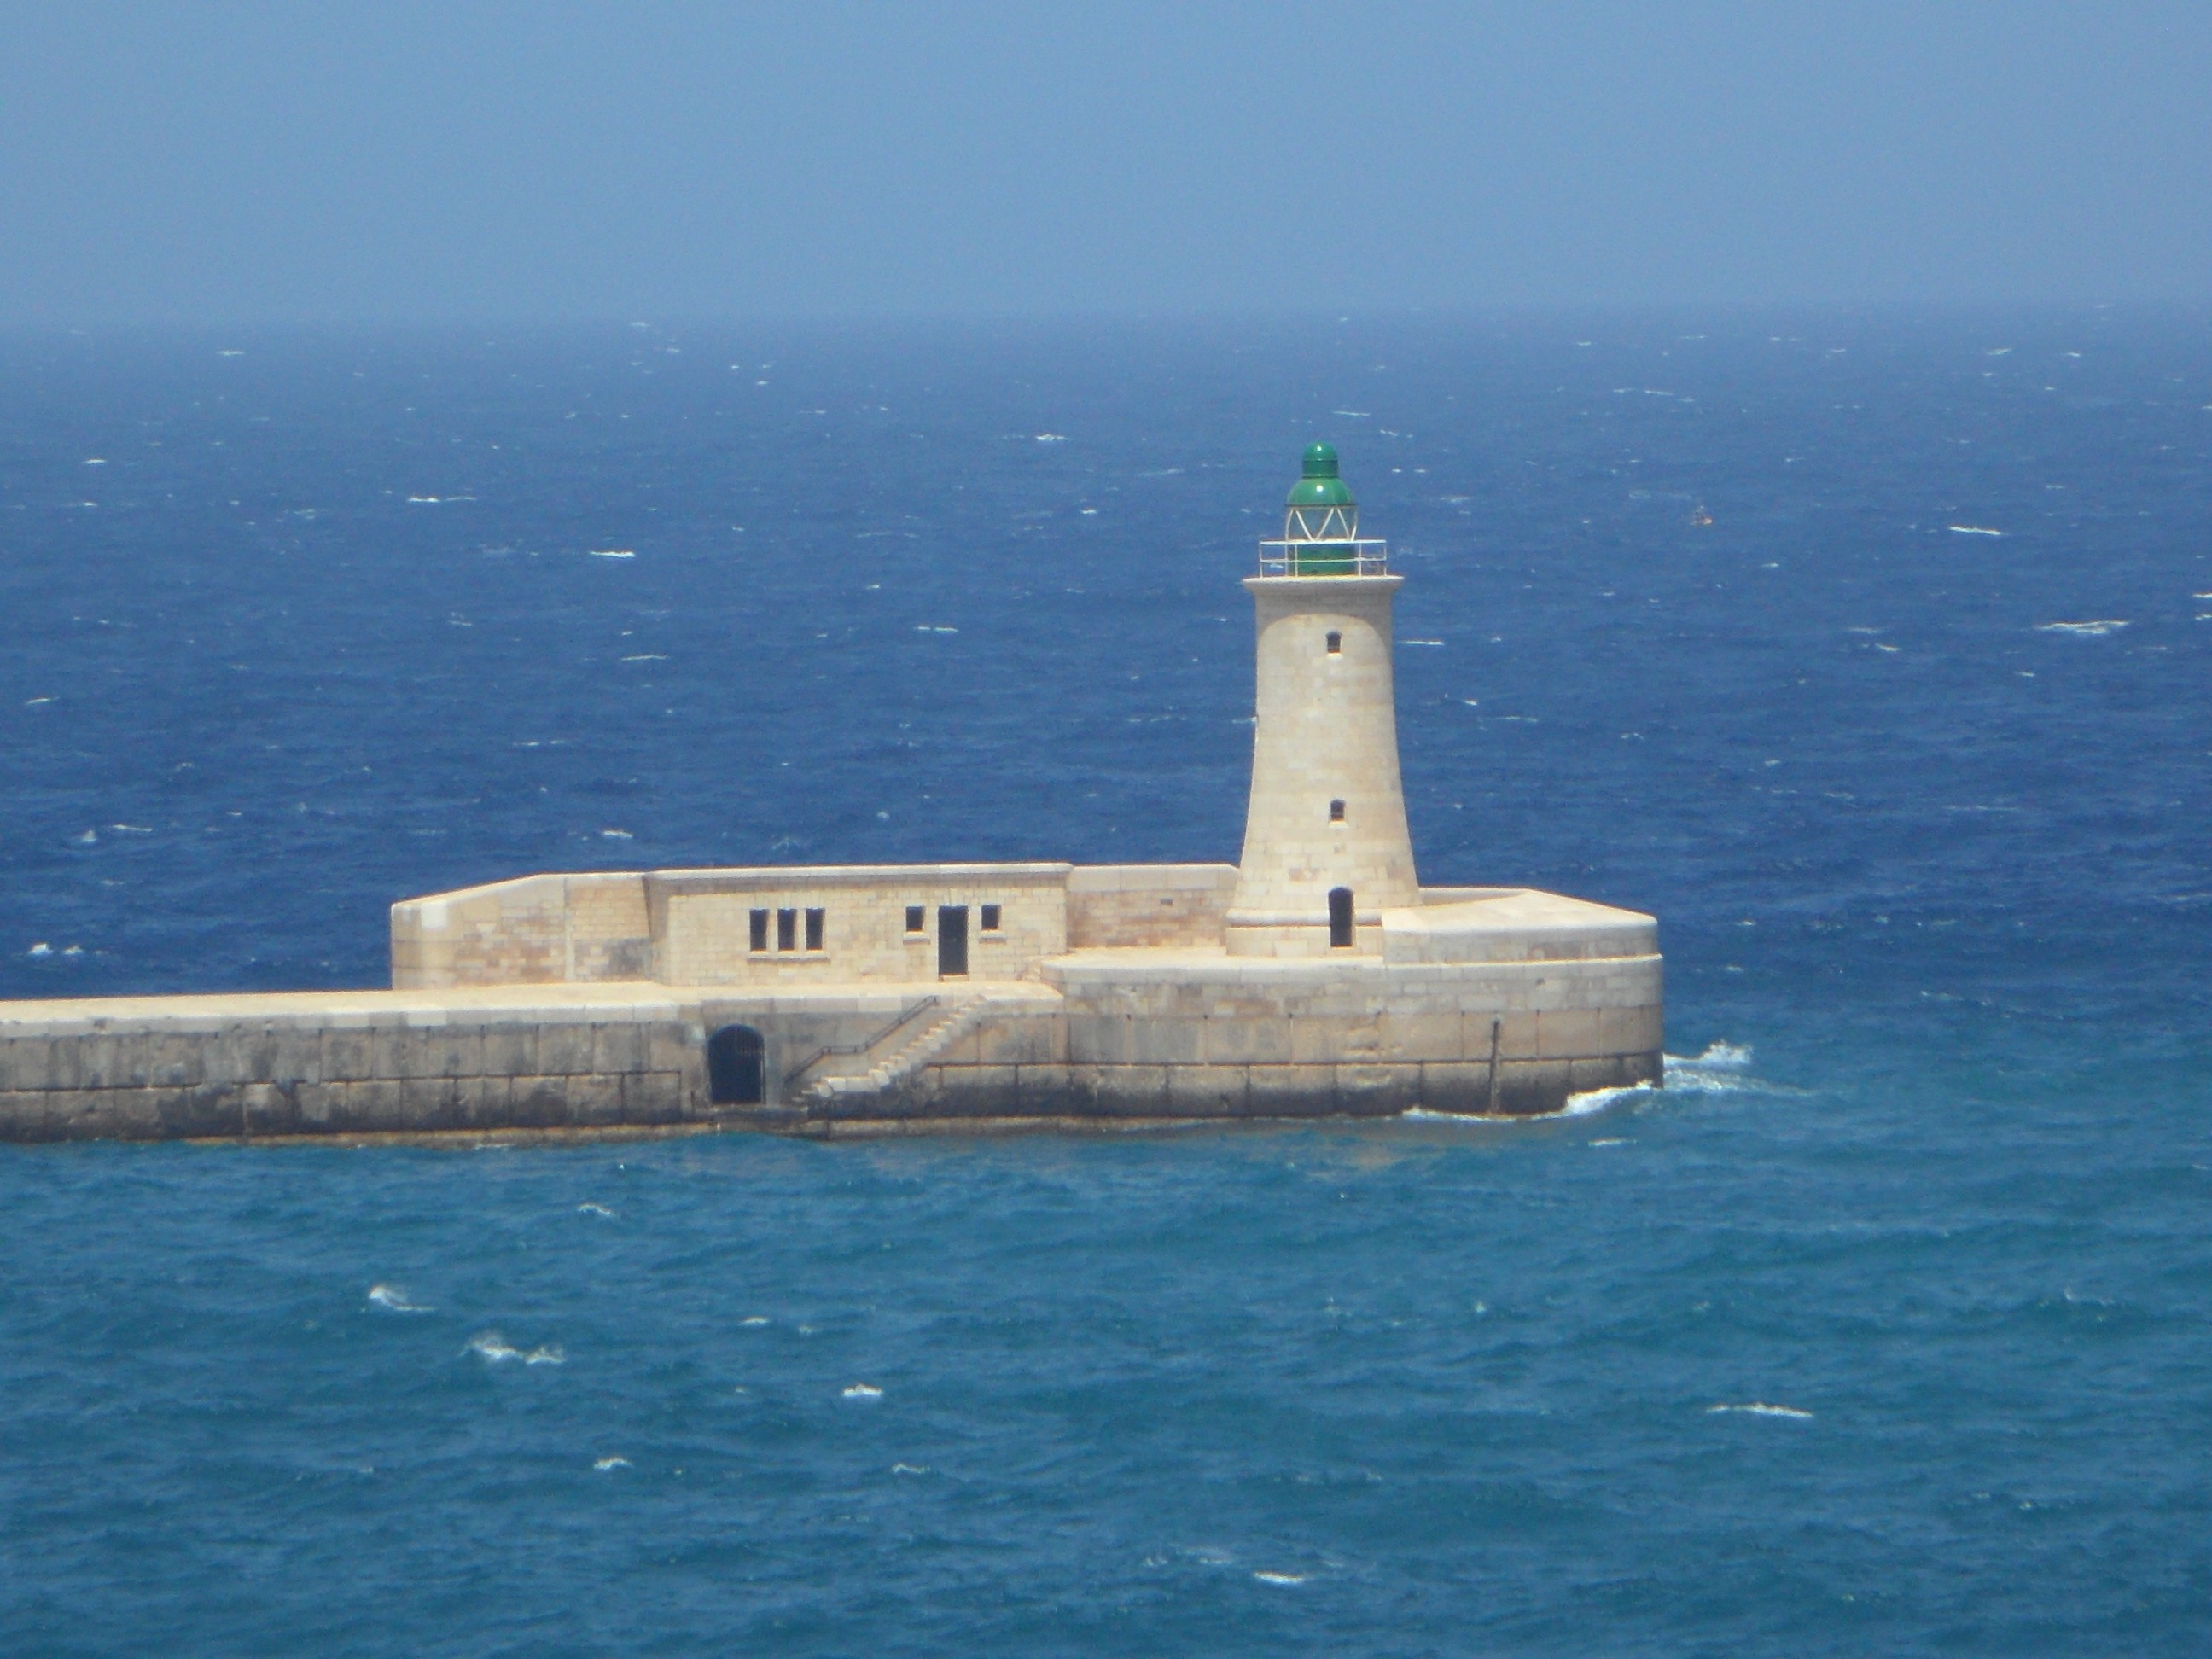
sea, coast, ocean, lighthouse, ship, vehicle, tower, blue, submarine, channel, watercraft, breakwater, cape, harbour entrance, bulk carrier